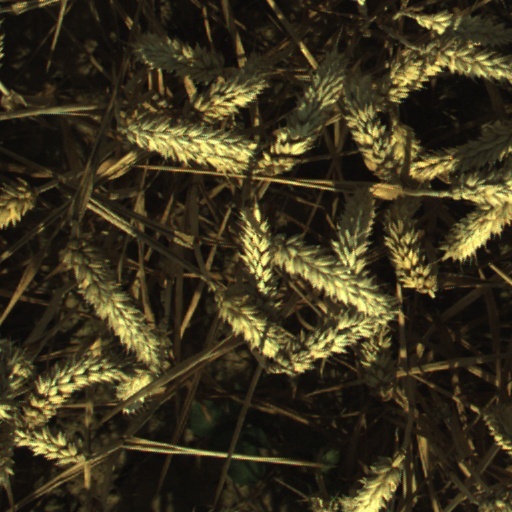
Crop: wheat